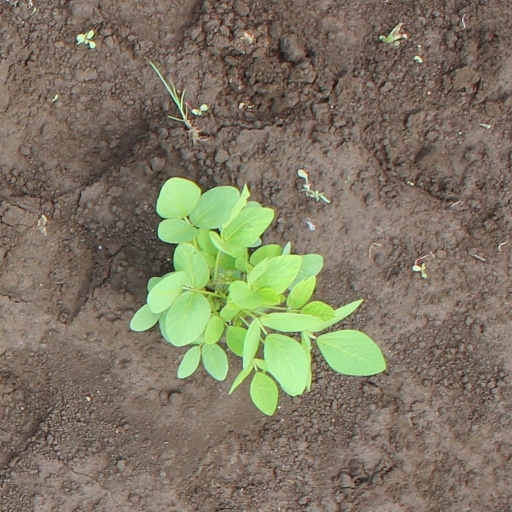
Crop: soybean